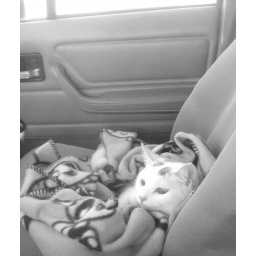
Co-pilot in black and white